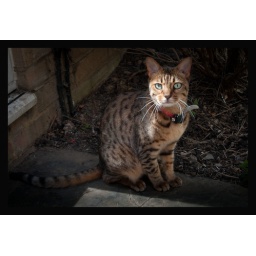
this sweet little cat came over to say hello from the next door yard.